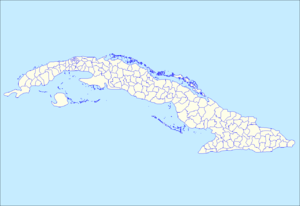
Les provinces de Cuba sont divisées en 168 municipalités ou municipios. Elles ont été créées par la loi nᵒ 1304 du 3 juillet 1976 et réformées en 2010 avec l'absorption de la municipalité de Varadero par celle de Cárdenas et la création de deux nouvelles provinces à compter du 1ᵉʳ janvier 2011 : la province d'Artemisa et la province de Mayabeque.